Much Marcle

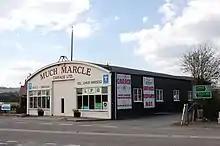
Garage on A449 at Much Marcle

Following the Second World War, a plaque listing the names of those men who lost their lives serving in the military was placed in Saint Bartholomew's Church. Many of their surnames have been known in the region for many centuries.